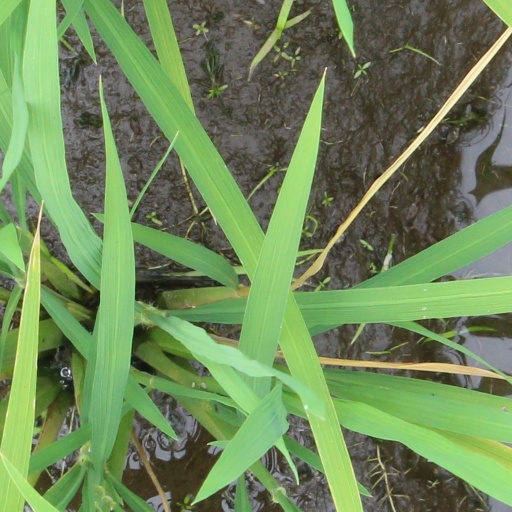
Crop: rice